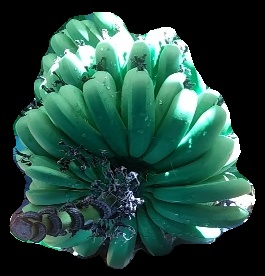
Variety: pachbale
Grade: grade1